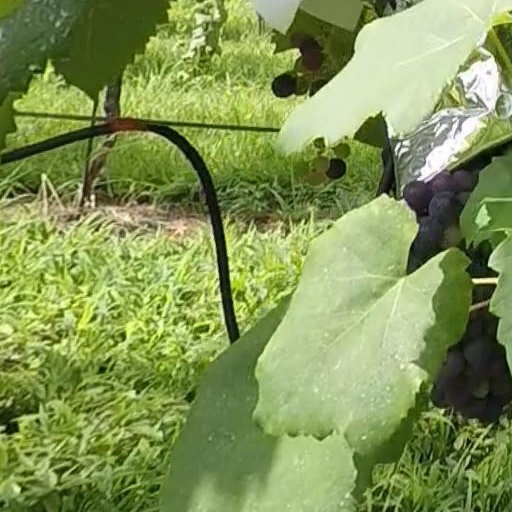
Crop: grape